Mount Beauty, Victoria

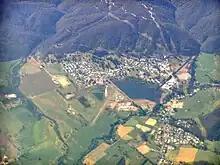
Aerial view

The climate of Mount Beauty is truly seasonal, with chilling winters, cool wet springs, warm summers with blue skies and colourful autumns. Each season has its own attractions, including skiing, bushwalking, horse riding, gliding, bike riding (mountain and road) as well as fishing (river and lake). Mount Beauty has its own annual music festival, mountain bike competition and regular weekend markets on the first Saturday of each month. There are also many four wheel drive tracks in the local area.